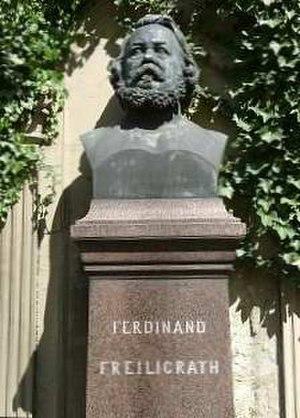
Ferdinand Freiligrath, né le 17 juin 1810 à Detmold et mort le 18 mars 1876 à Stuttgart, est un écrivain, poète et traducteur allemand.